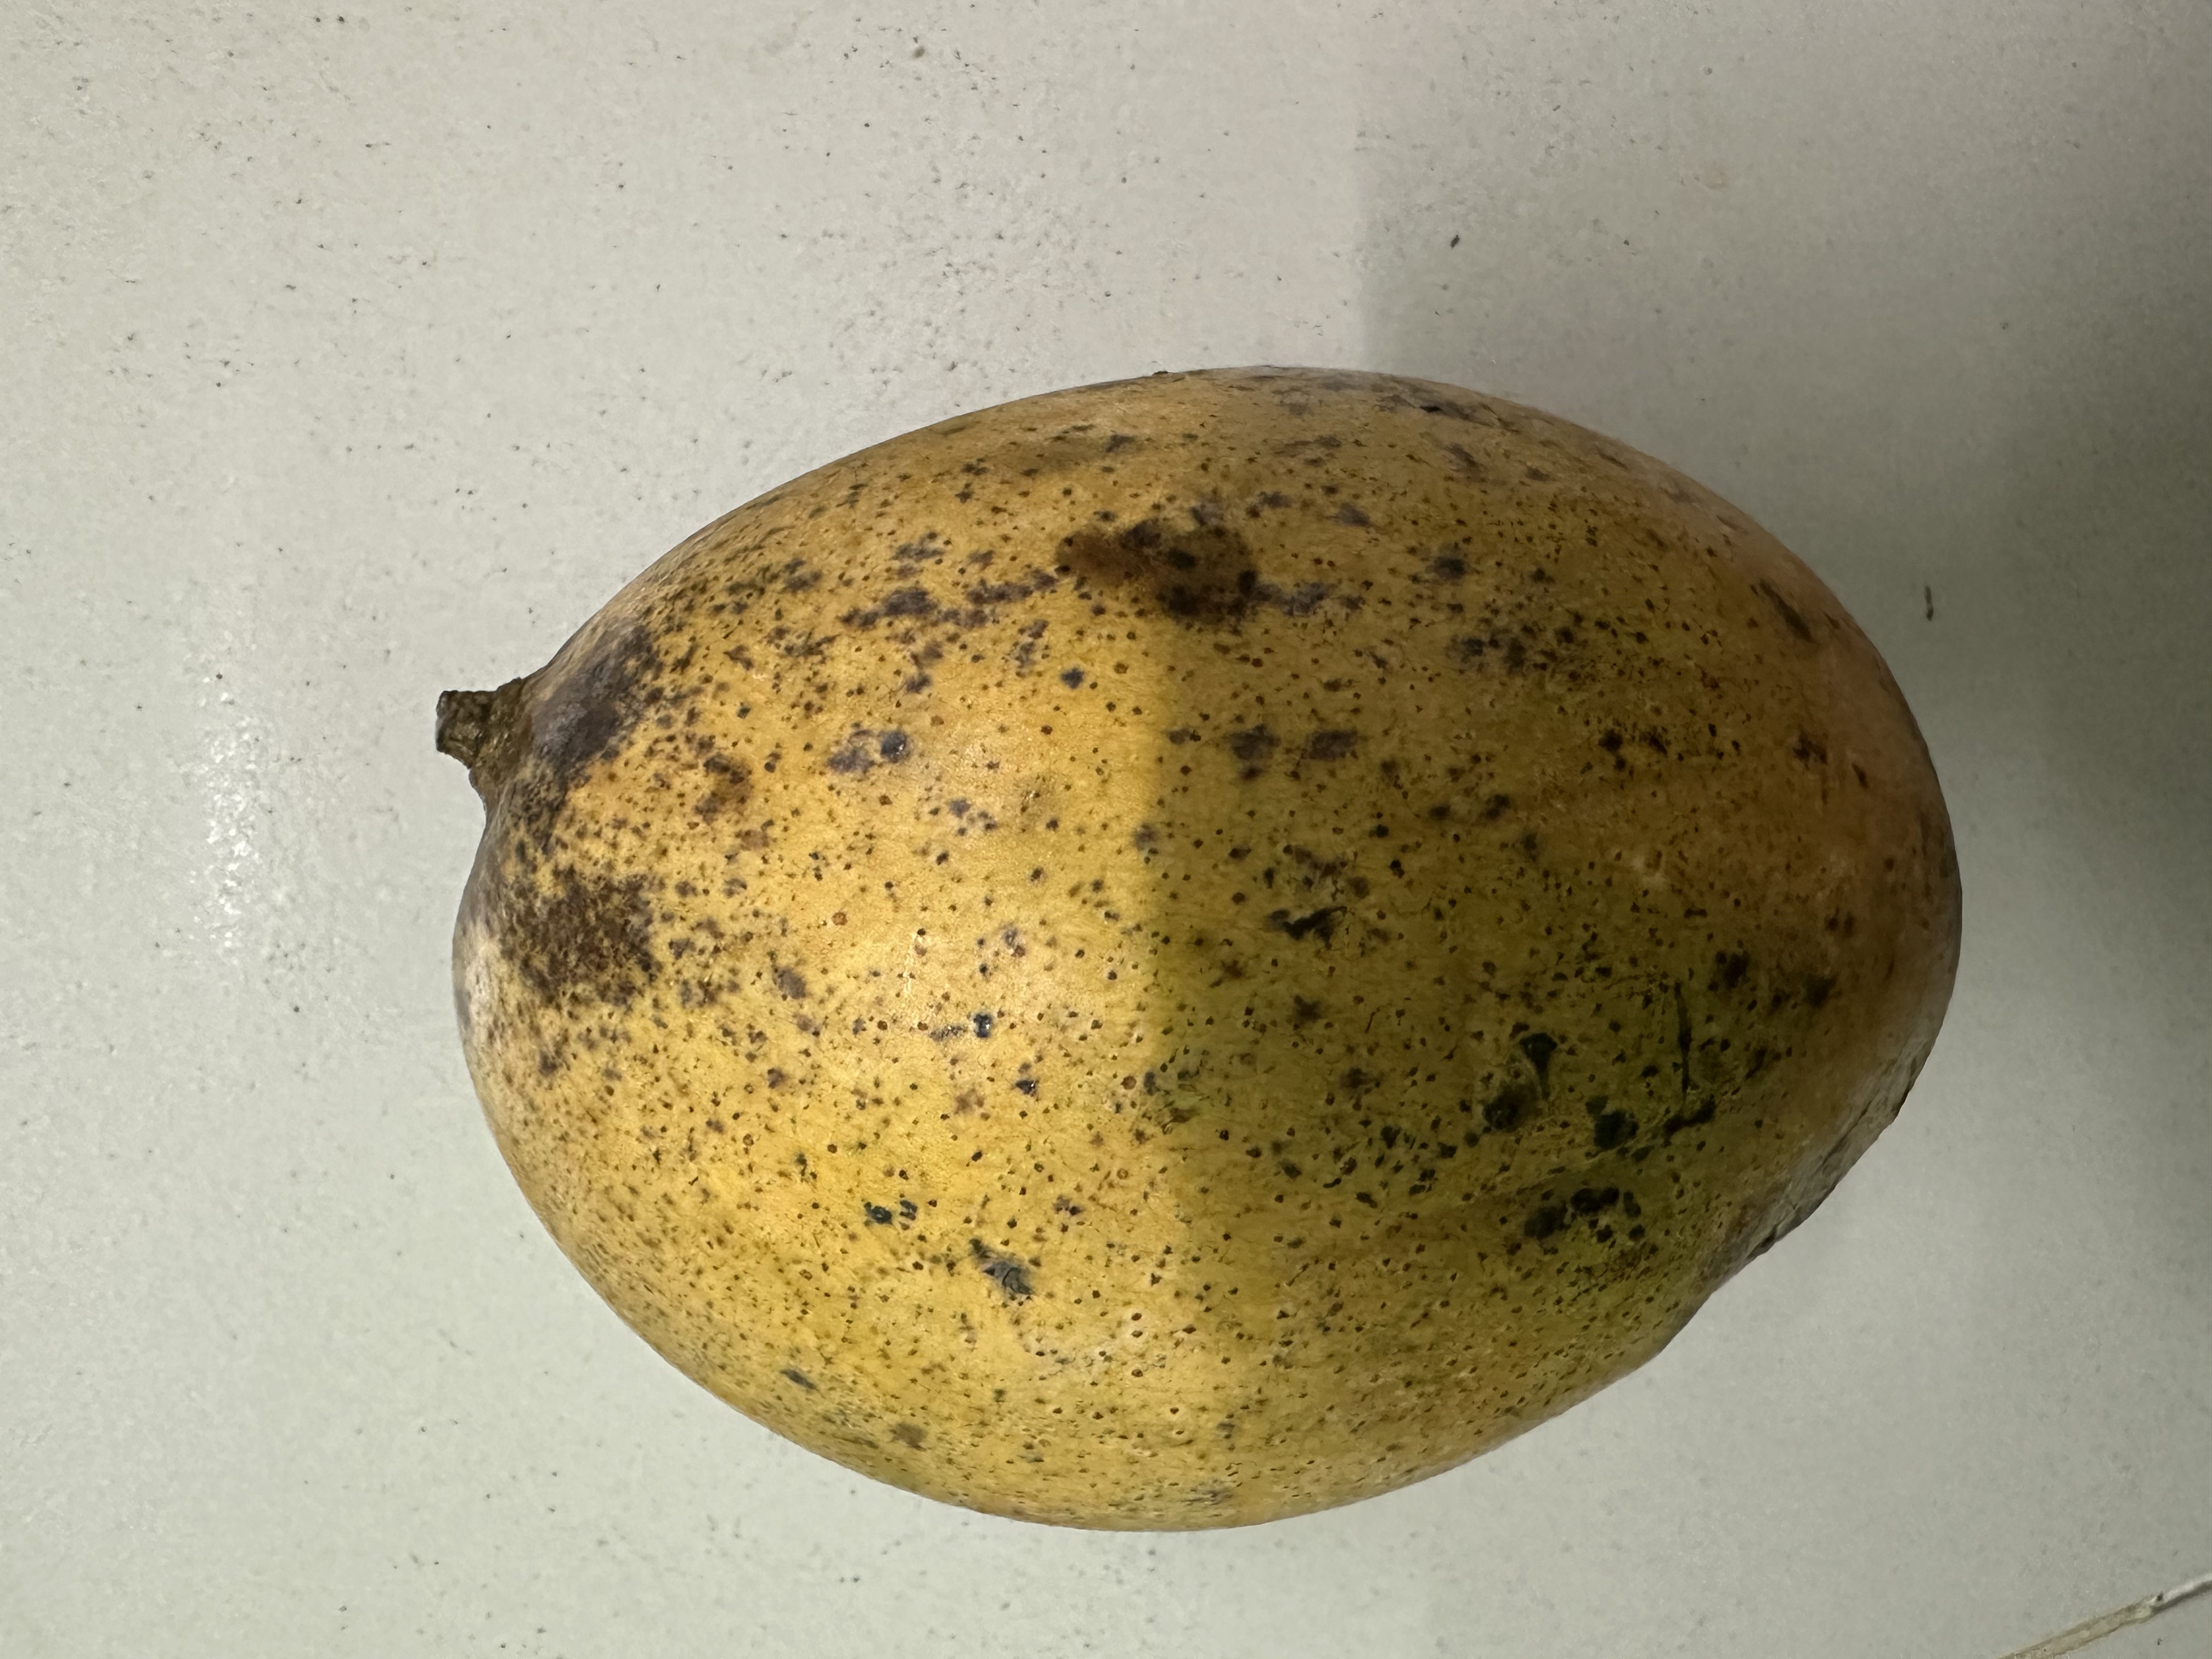
Mango variety: Mollika